Pemmasani Timmanayudu II

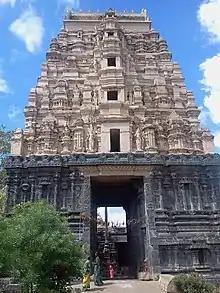
Entrance Chintala Venkatarama Swamy Temple, which was built by Timmanayudu II.

While Timmanayudu was at Gandikota, his deputies continued developing Tadipatri and Yadiki. Timmanayudu also was involved in Tadipatri. Timmanayudu built the Chintalarayaswami Temple (Sri Chintala Venkataramana Temple) in Tadipatri after Vishnu supposedly told Timmanayudu in a dream that a temple should be constructed for him. Timmanayudu appointed two archakas and a chief-priest, and he gifted lands to the temple. The Chintalarayaswami Temple is considered as one of the finest examples of Vijayanagara architecture.